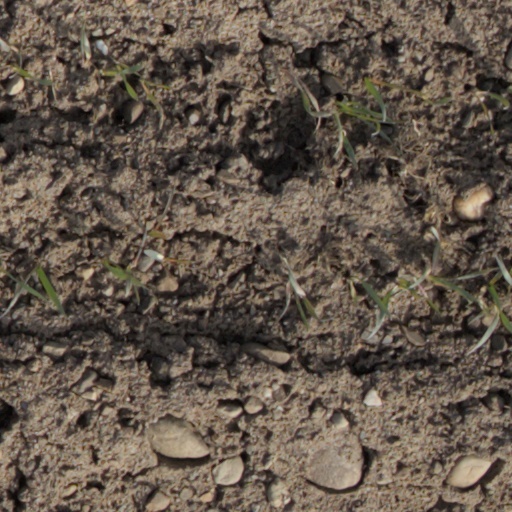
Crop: wheat